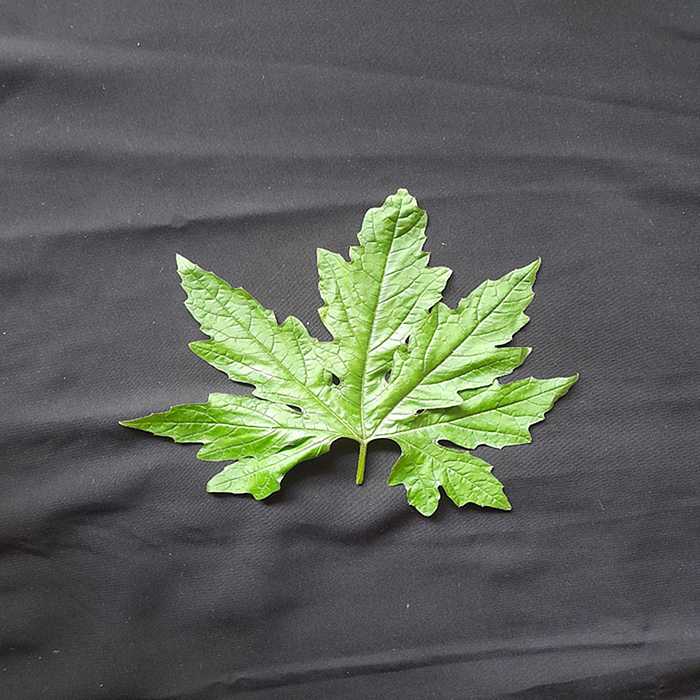
Plant: Bitter Gourd
Label: Fresh leaf